Jack Bannon (American actor)

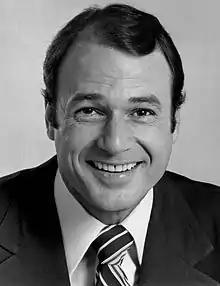
Bannon in 1977

John James Bannon (June 14, 1940 – October 25, 2017) was an American actor. He was best known for his role as Art Donovan on "Lou Grant", a role he played for the duration of the series, from 1977 to 1982.